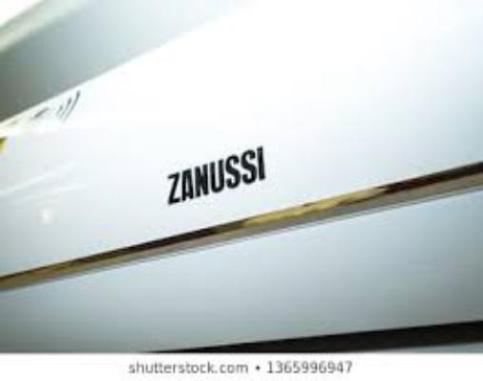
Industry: Electronic